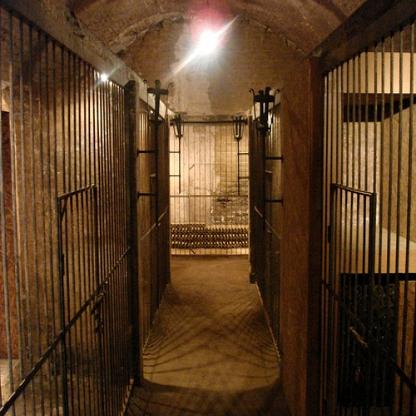
Scene: Indoor